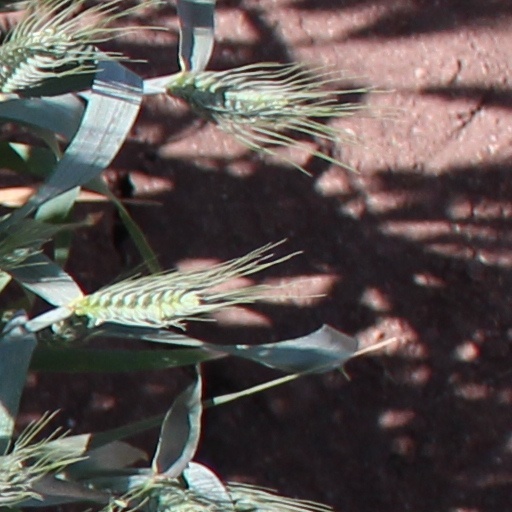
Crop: wheat